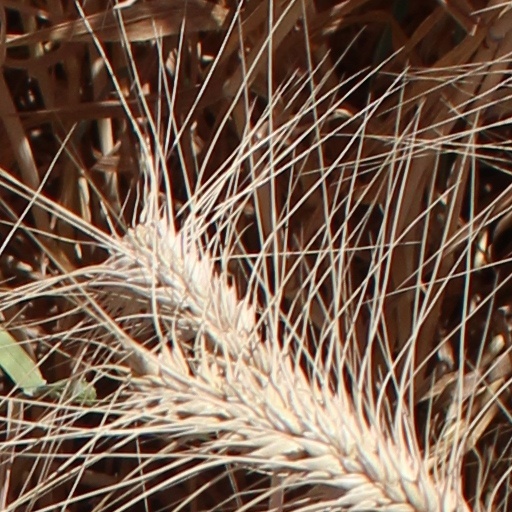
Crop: wheat